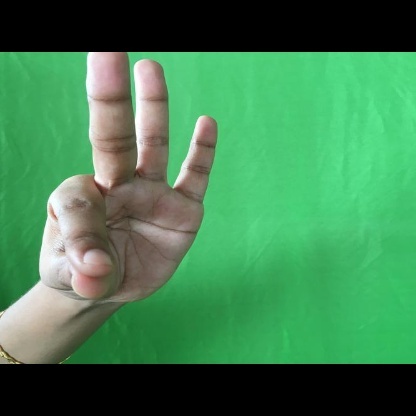
Mudra: Hamsasyam